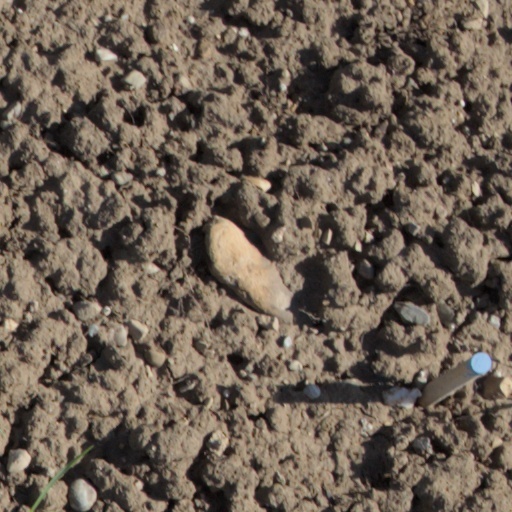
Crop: wheat